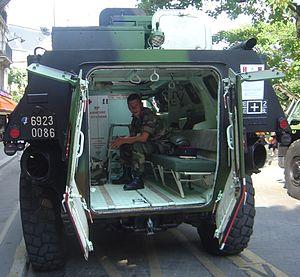
Le Service de santé des armées est un service interarmées des armées françaises. Il est commandé par la direction centrale du Service de santé des armées, placée sous l'autorité directe du chef d’État-Major des armées. Depuis le 11 septembre 2017, la directrice centrale est le médecin général des armées Maryline Gygax Généro.
Le 3ᵉ régiment médical était un régiment de l'armée française, basé au camp de La Valbonne dans l'Ain et dont la dissolution est intervenue le 4 juillet 2011 ; le régiment a en effet été fusionné avec deux autres régiments pour donner naissance au régiment médical.